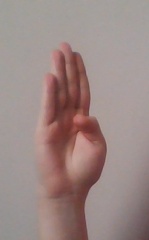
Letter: kaaf